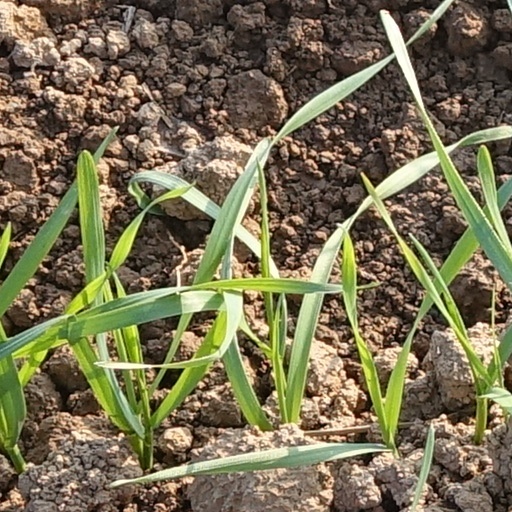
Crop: wheat